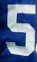
Number: 5